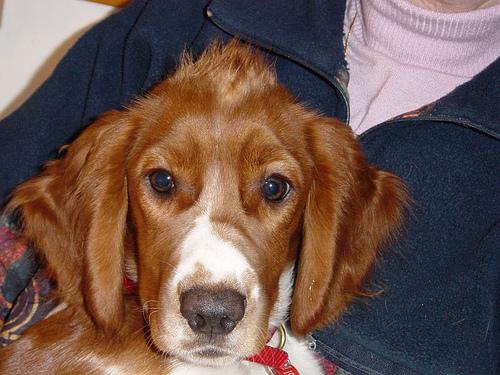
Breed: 202-n000023-Welsh_springer_spaniel